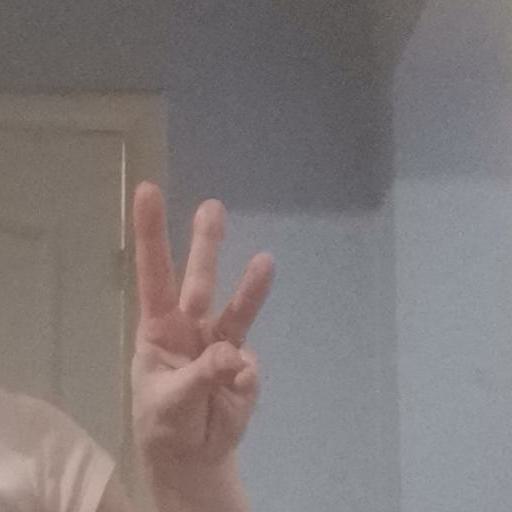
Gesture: three